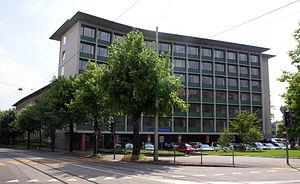
Cette liste présente la moitié des biens culturels d'importance nationale dans le canton de Berne. Cette liste correspond à l'édition 2009 de l'Inventaire Suisse des biens culturels d'importance nationale pour le canton de Berne. Il est trié par commune et inclus : 345 bâtiments séparés, 43 collections et 30 sites archéologiques et 4 cas particuliers.
L'Administration fédérale des douanes est un office fédéral du Département fédéral des finances.